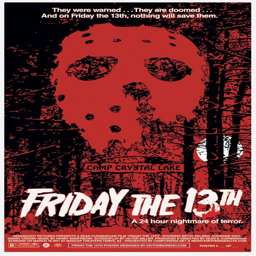
anti friday the 13th poster by person